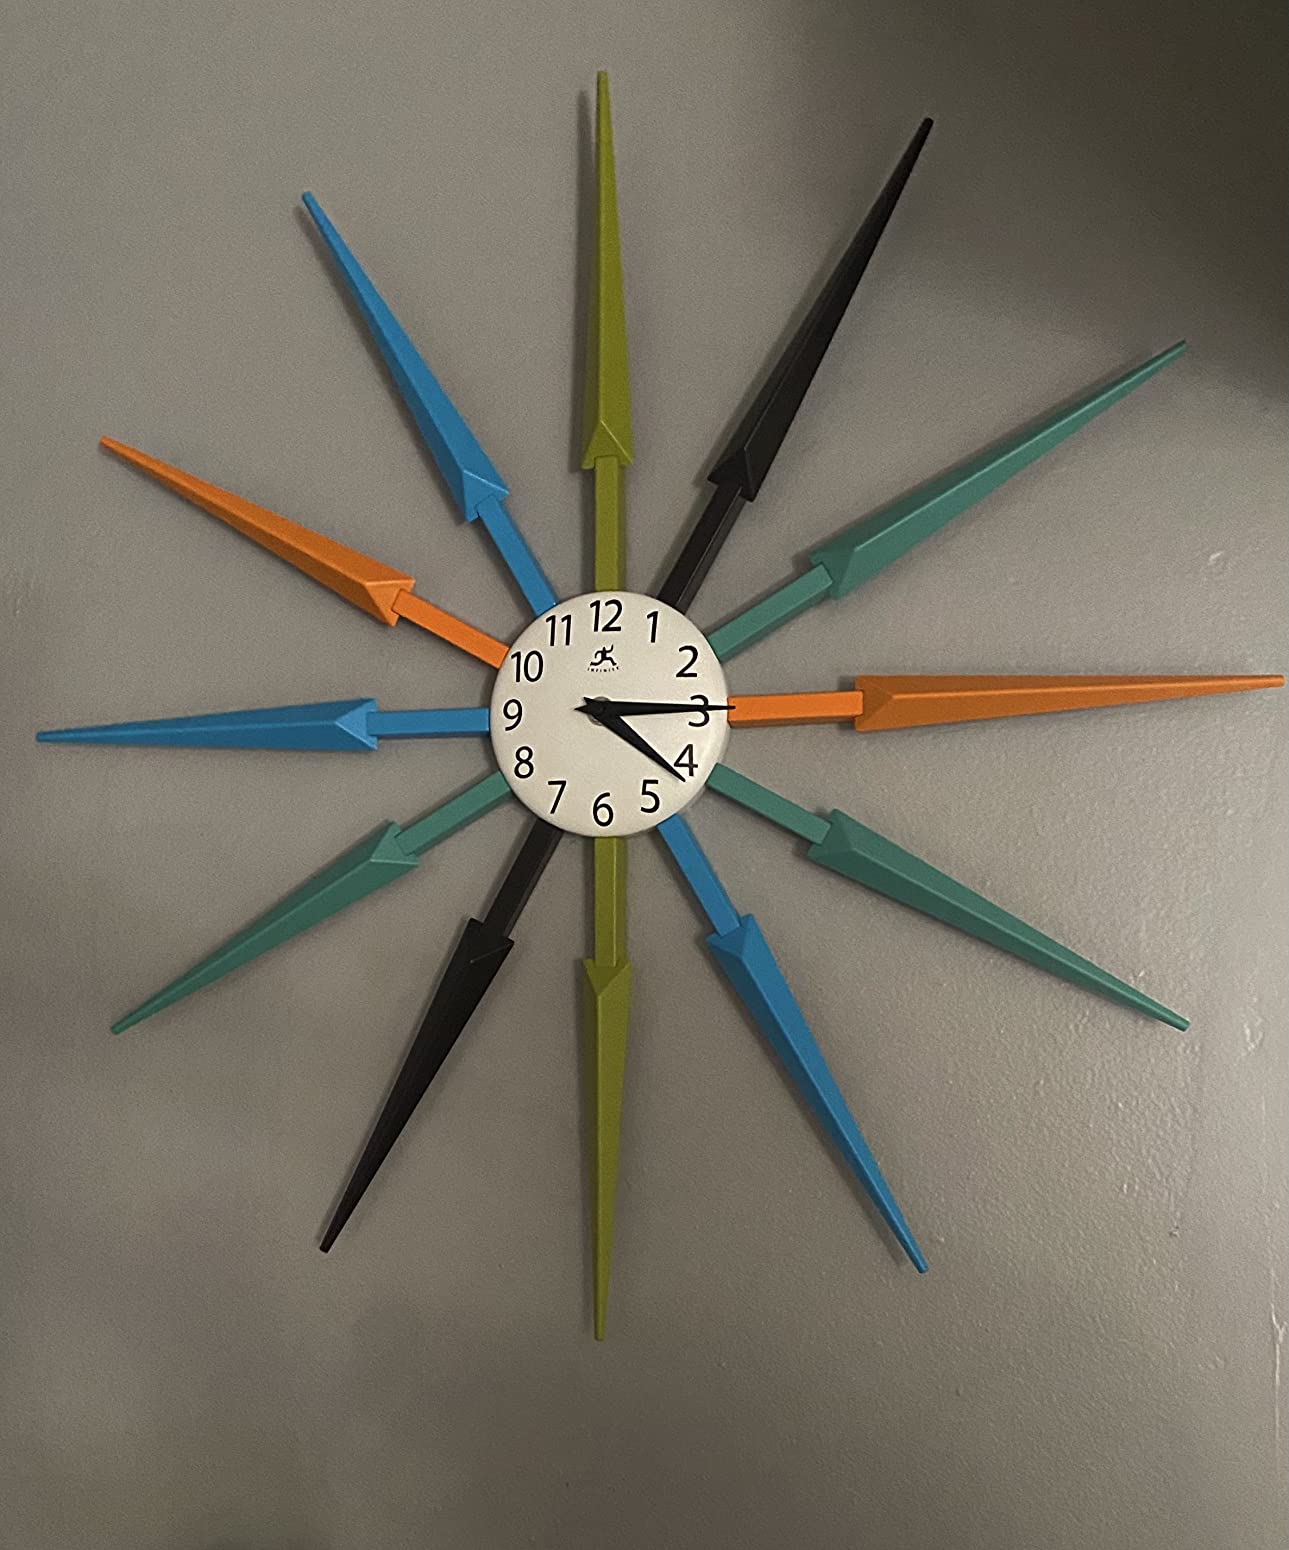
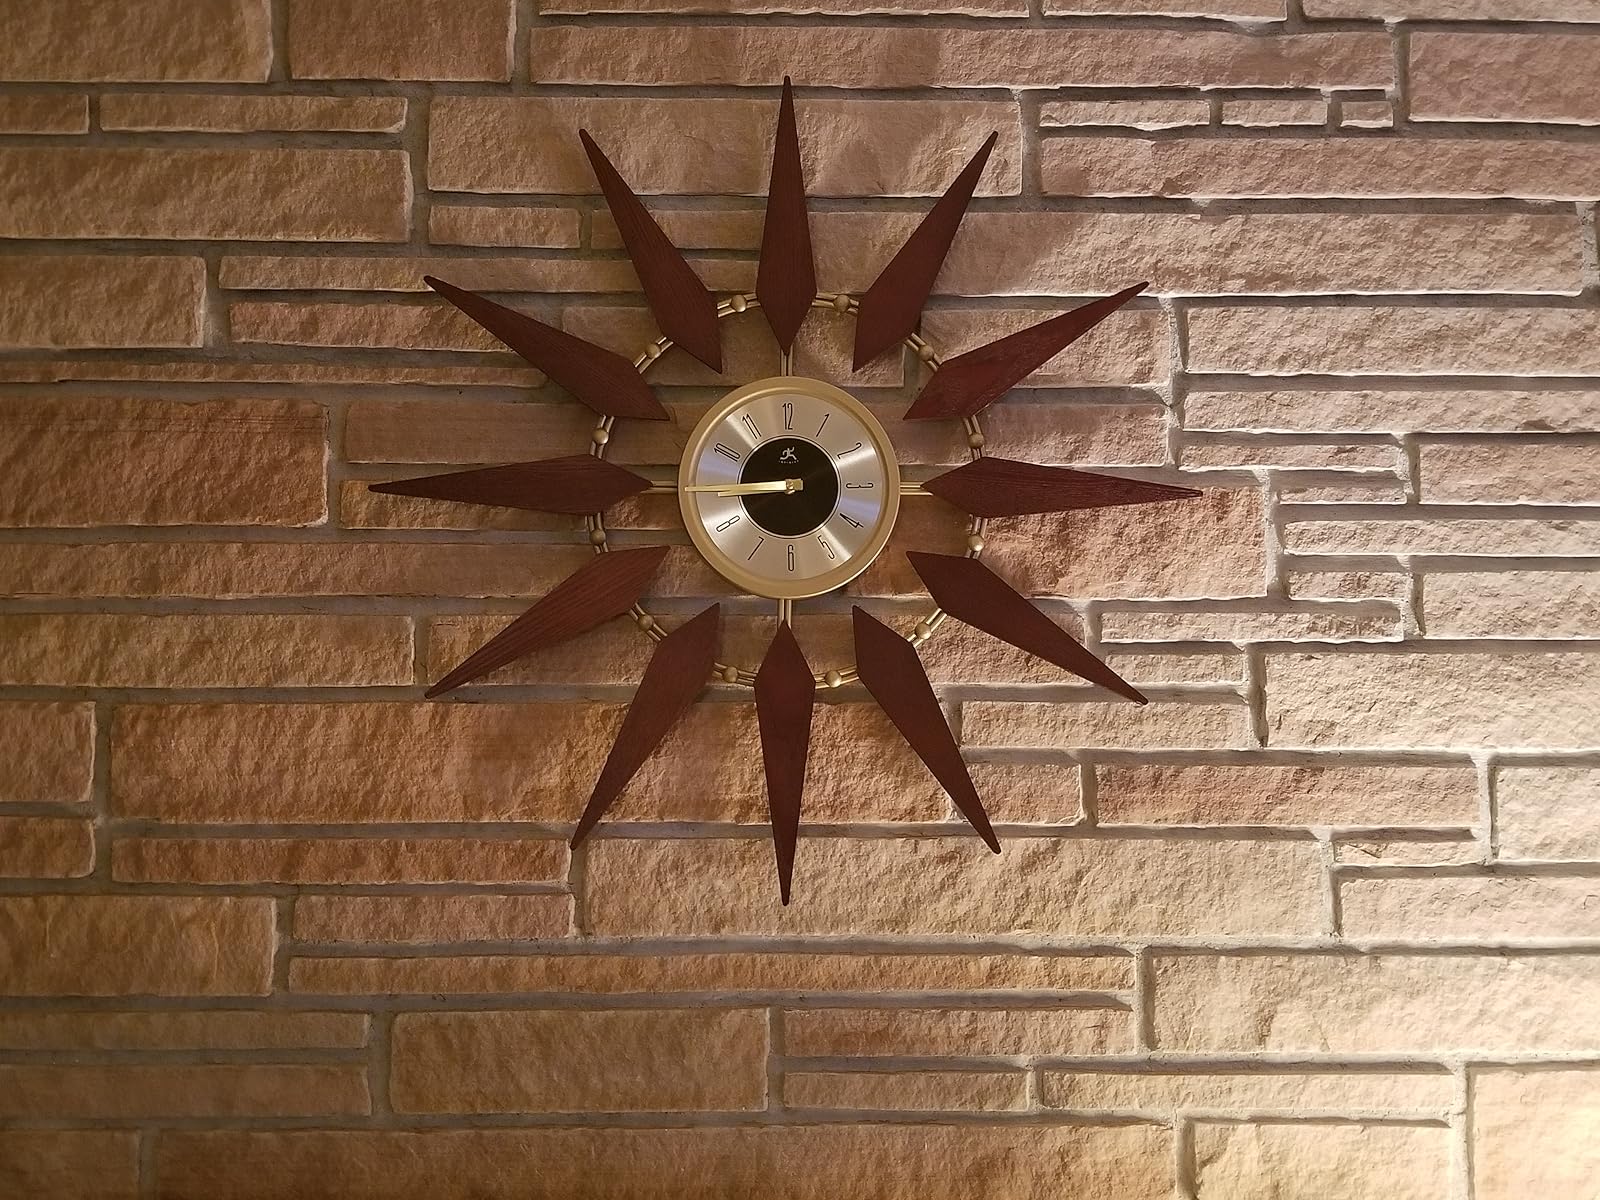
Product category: clock
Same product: no